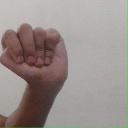
अक्षर: ठ